Heroes: Legend of the Battle Disks

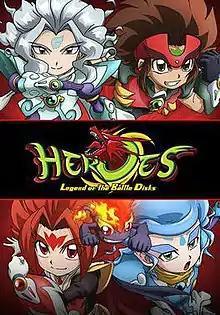

is an anime series based on a toy line by the Spain-based company Magic Box Int. Toys. It was originally set to launch in the winter of 2013. In Latin America, the series began streaming on Netflix on July 15, 2015. An English version of the show began airing November 23, 2015 on HBO Family Asia.